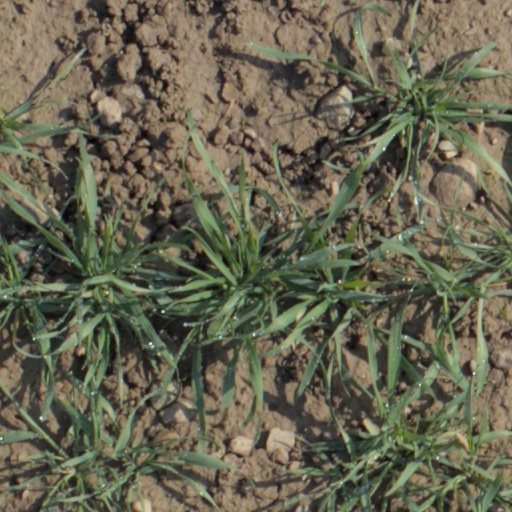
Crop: wheat